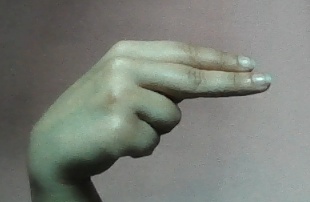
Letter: ain